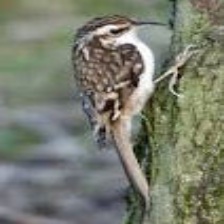
Species: BROWN CREPPER
Scientific name: CERTHIA AMERICANA